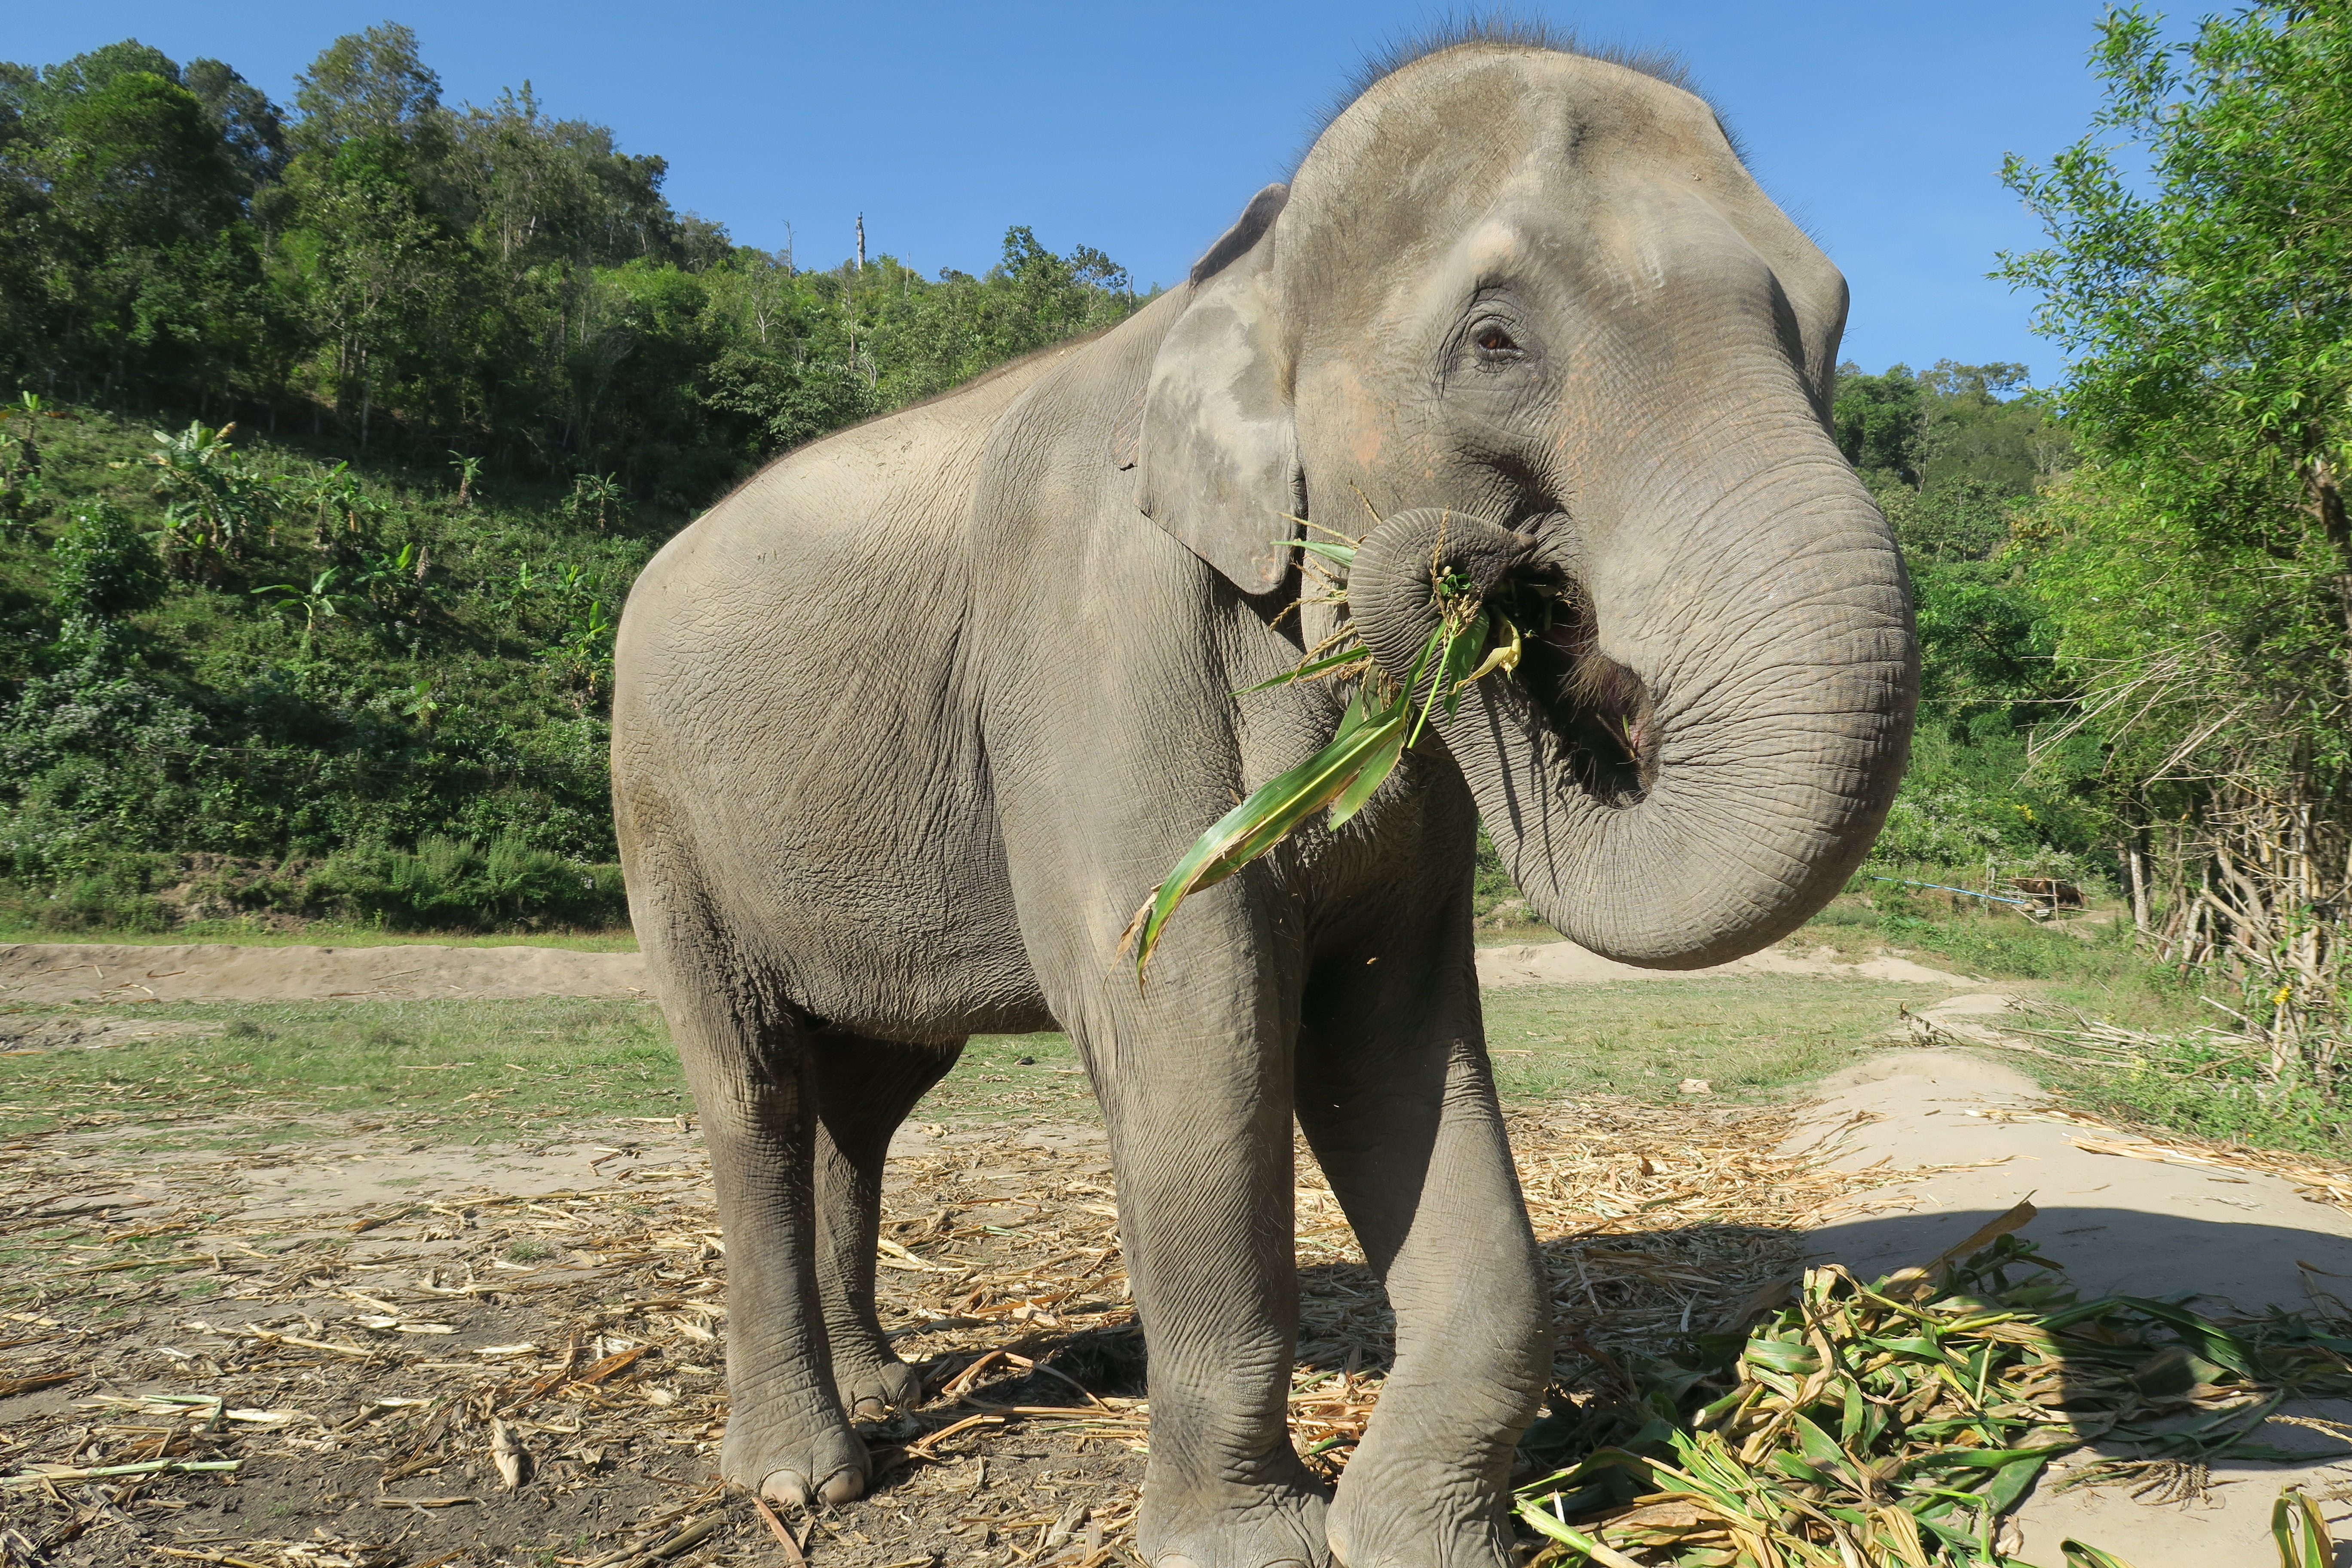
wildlife, zoo, mammal, fauna, elephant, thailand, animals, safari, wild animals, indian elephant, african elephant, elephant eating, tame elephant, big elephant, wise animals, elephant jungle sanctuary, elephants chiang mai, elephant thailand, elephants and mammoths, mahout